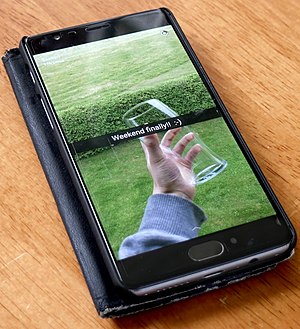
Snapchat
En snap på en telefon
Snapchat er et proprietært instant messaging-program til smartphones og tablets. Det gør det muligt at tage fotos, optage videoer og tilføje tekst og tegninger, og derefter sende det til venner. Derudover er der både tekst- og videobaseret chat. Beskederne er synlige et vist antal sekunder og destruerer derefter sig selv. Disse beskeder kaldes "snaps". Da snaps kun vises i begrænset tid, er denne app også brugt på seksuel vis. Det er også muligt med relativt enkle midler at gemme snaps. Der sendes mellem 350-400 millioner meddelelser om dagen. Snapchat værdiansættes til USD 60-70 mio. Snapchat blev startet af Evan Spiegel og Bobby Murphy som et projekt for en af Spiegel's klasser på Stanford University, hvor han havde produktdesign som hovedfag. Da Spiegel snakkede om ideen i april 2011 foran produktdesignklassen, var klassekammerater negative over ideen om midlertidige fotos. Snapchat blev lanceret i september 2011 i Spiegels fars stue og har nu hovedkvarter i Los Angeles.